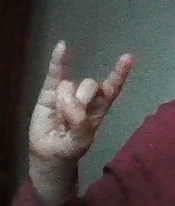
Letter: la